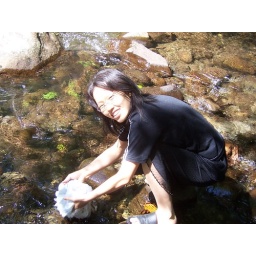
Washing a shirt in a river by our tent, working hard even on vocations